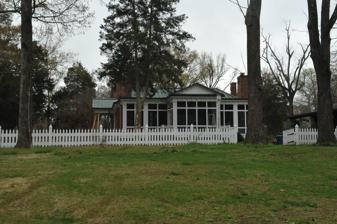
Building: Dr. Isham G. Bailey House
Country: United States of America
Year built: 1855
Historic house in Mississippi, United States United States historic place Dr. Isham G. Bailey House U.S. National Register of Historic Places Dr. Isham G. Bailey House in 2008 Show map of Mississippi Show map of the United States Location 1577 Early Grove Road, Lamar , Marshall County , Mississippi , U.S. Coordinates 34°59′11″N 89°22′41″W / 34.9863°N 89.3781°W / 34.9863; -89.3781 Area 8.8 acres (3.6 ha) Built 1842-1855 Architectural style Greek Revival, Italianate NRHP reference No. 01000919 Added to NRHP August 30, 2001 Dr. Isham G. Bailey House , also known as Cedar Lane Farm , is a historic cottage in Lamar, Mississippi , United States. Location The house is located at 1577 Early Grove Road in Lamar , a small town in Marshall County, Mississippi . It is surrounded by 844 acres of land on the property, including some acres in Fayette County, Tennessee , an adjacent county. History The land upon which the house was built originally belonged to the Chickasaw Nation . In the 1830s, it was acquired by two land speculators, Thomas Mull and Samuel Reeves. By the early 1840s, the two speculators sold it to Dr Isham G. Bailey (1813-1885), a "prominent doctor and planter" from Lincoln County, Tennessee . The house was built for Bailey from 1842 to 1855. However, some sources suggest the speculators may have sold the land to a first owner in the 1840s, who built the house in 1842 and sold it to Bailey in the 1850s. Either way, the house was designed as a hip roofed cottage in the Greek Revival and Italianate architectural styles . Bailey lived in the house with his wife, Susan Bird Bailey (1822-1864), their two sons, Neal T. Bailey and Cullen R. Bailey, and two daughters, Elizabeth and Nancy. Bailey also owned African slaves, who are buried in Bailey Cemetery. After the American Civil War , Bailey's slaves became sharecroppers on the property. When Bailey died in 1885, the house was inherited by his brother-in-law William M. Parr, husband of Bailey's sister Louisa (1832-1892). Later, it was inherited by their daughter, Jennie Parr, and their granddaughter, Mrs Boyd Burnette. The house was used as a summer retreat owned by the Bailey family until 1985. The house was acquired by James K. Dobbs, III in 1985. Dobbs remodelled the house. Architectural significance The house has been listed on the National Register of Historic Places since August 30, 2001. References